The Lion King II: Simba's Pride

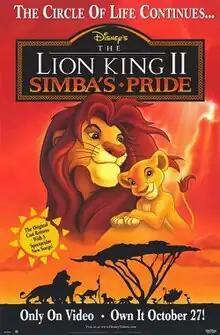
Home video release poster

The Lion King II: Simba's Pride, also titled as The Lion King 2: Simba's Pride, is a 1998 American animated direct-to-video musical drama film produced by Walt Disney Video Premiere. It is the sequel to Disney's 1994 animated film, "The Lion King", with its plot influenced by William Shakespeare's "Romeo and Juliet", and the second installment in "The Lion King" trilogy.